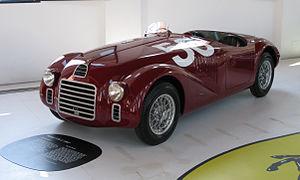
La Ferrari 125 S est la première automobile historique du constructeur automobile italien Ferrari. Voiture de course conçue en 1947 par Enzo Ferrari, et déclinées en version S, GP et F1, son nom 125, correspond au volume arrondi de chaque cylindre de son moteur V12.